List of monuments in Nysa

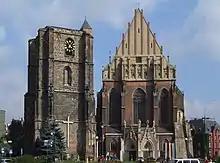
"St Jacob and Agnes' church"

The Basilica of St. James and St. Agnes church complex, dedicated to St. James the Apostle and St. Agnes the Virgin and Martyr, was consecrated in 1198. However, it reached its present form in 1401–30. This 71-meter-high building is surrounded by 19 chapels located between buttresses. In its gothic interior 22 pillars support the ceiling. Numerous bishops’ tombstones deserve mentioning, with the tombstone of Balthazar von Pronto being the greatest. The church burnt down in World War II, during the heavy fighting of the Vistula–Oder Offensive of early 1945 when the Red Army pushed the German Army Group A out of southwest Poland. The church was rebuilt over a 12-year period, from 1947 through to 1958. Officially a minor basilica, the church is colloquially referred to as a cathedral, even though it is a parish church.